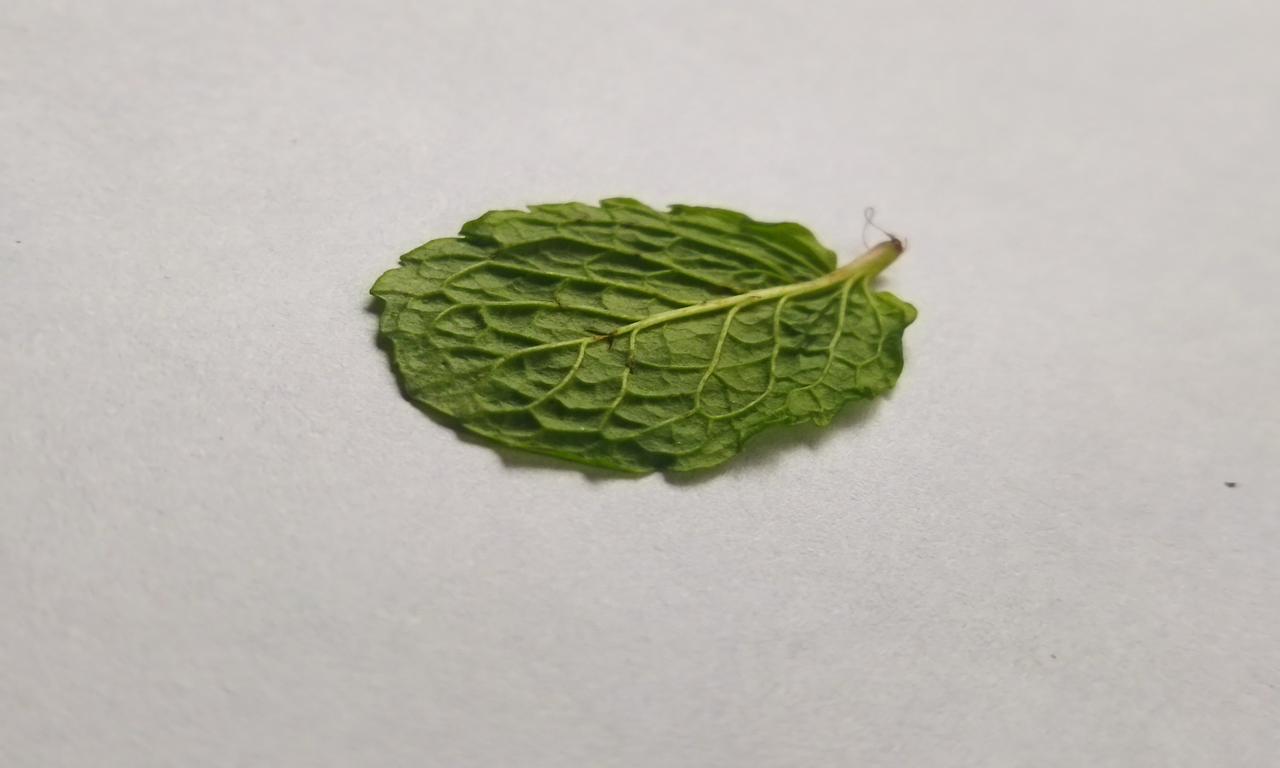
Label: Fresh